Elof Risebye

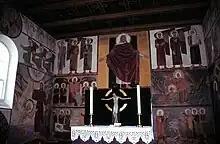
Risebye's chancel decorations in Sindal Church (1921)

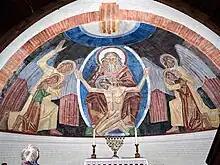
Risebye's apsis decorations in Gedser Church (1925)

Elof Christian Risebye (3 April 1892 – 11 July 1961) was a Danish painter. He became known as the "painter of grief" ("sorgens maler") for his paintings of coffins and corpses in the 1930s.